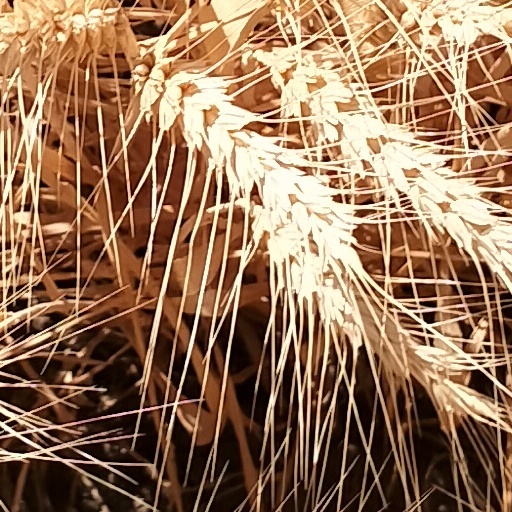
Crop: wheat